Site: brandenburg
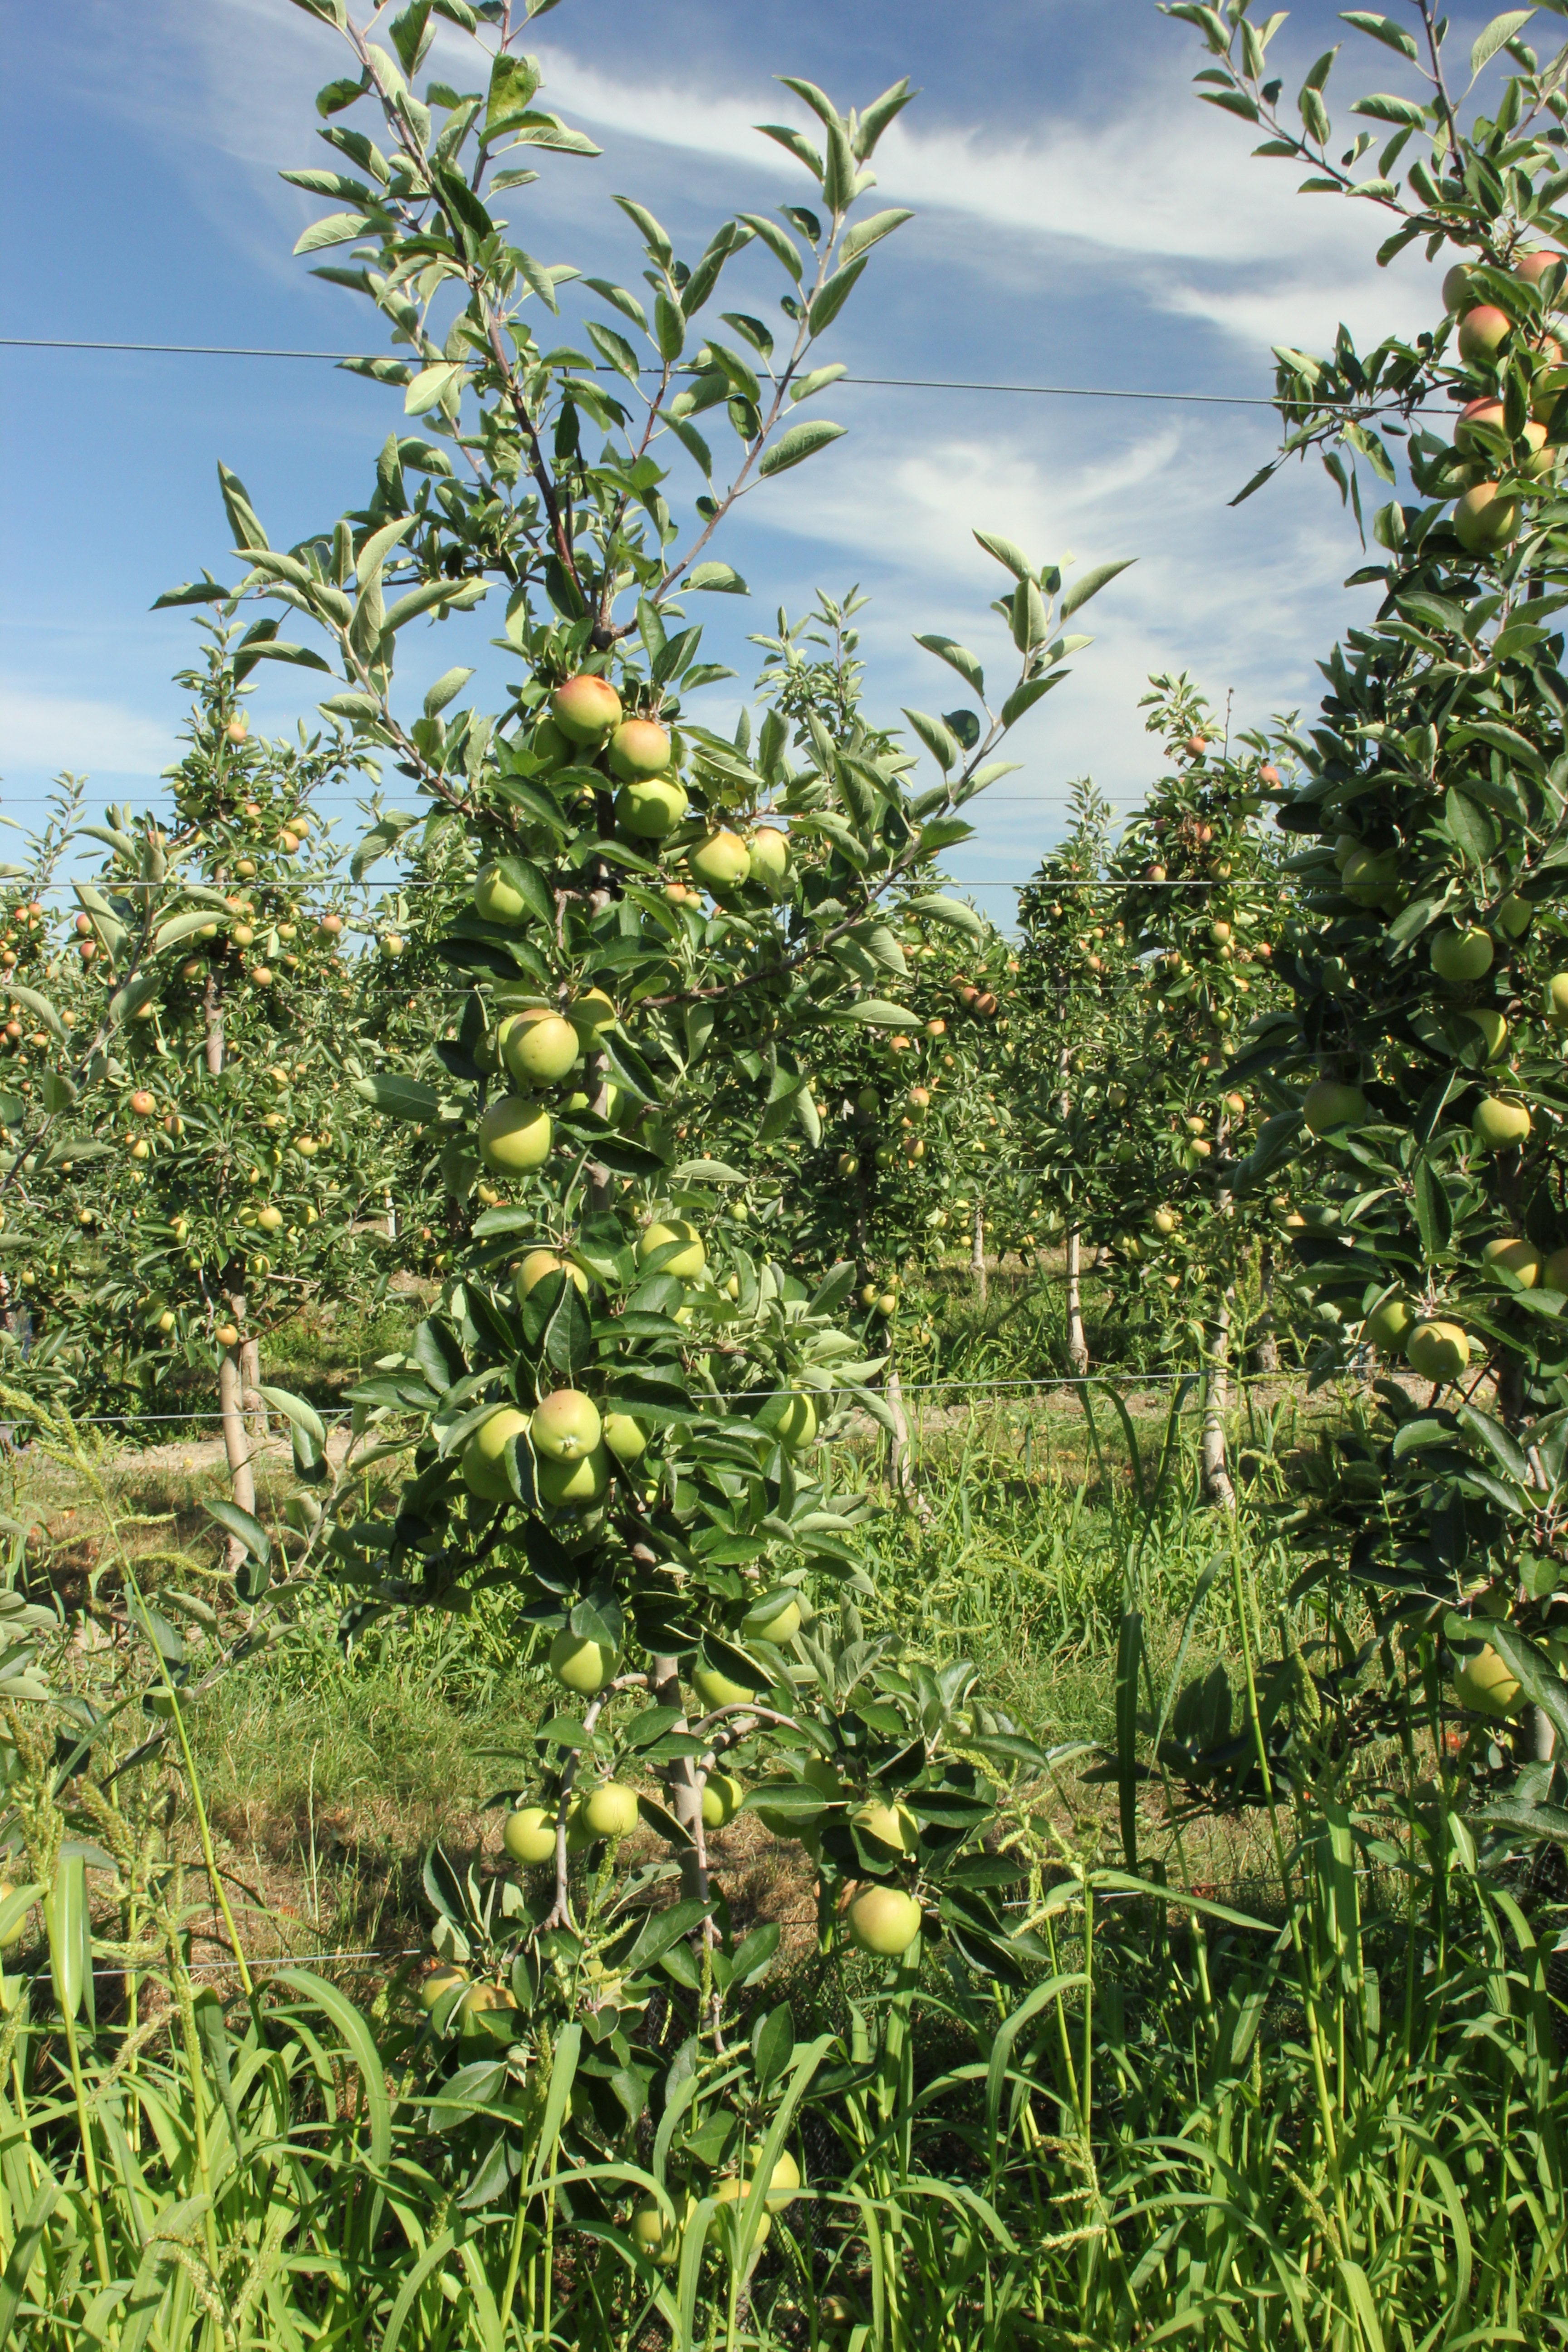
Growth stage (BBCH 77): Development of fruit